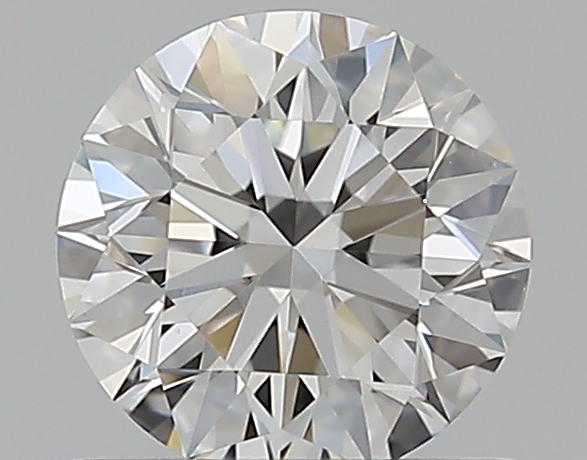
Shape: round
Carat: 0.7
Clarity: VS2
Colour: H
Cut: EX
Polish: EX
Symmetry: EX
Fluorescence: N
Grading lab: GIA
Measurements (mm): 5.62 x 5.66 x 3.54